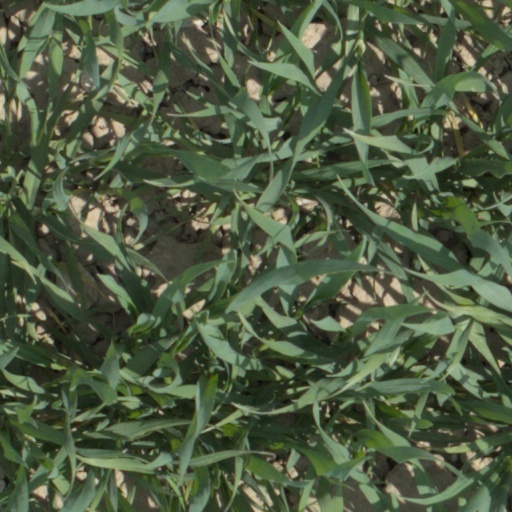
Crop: wheat